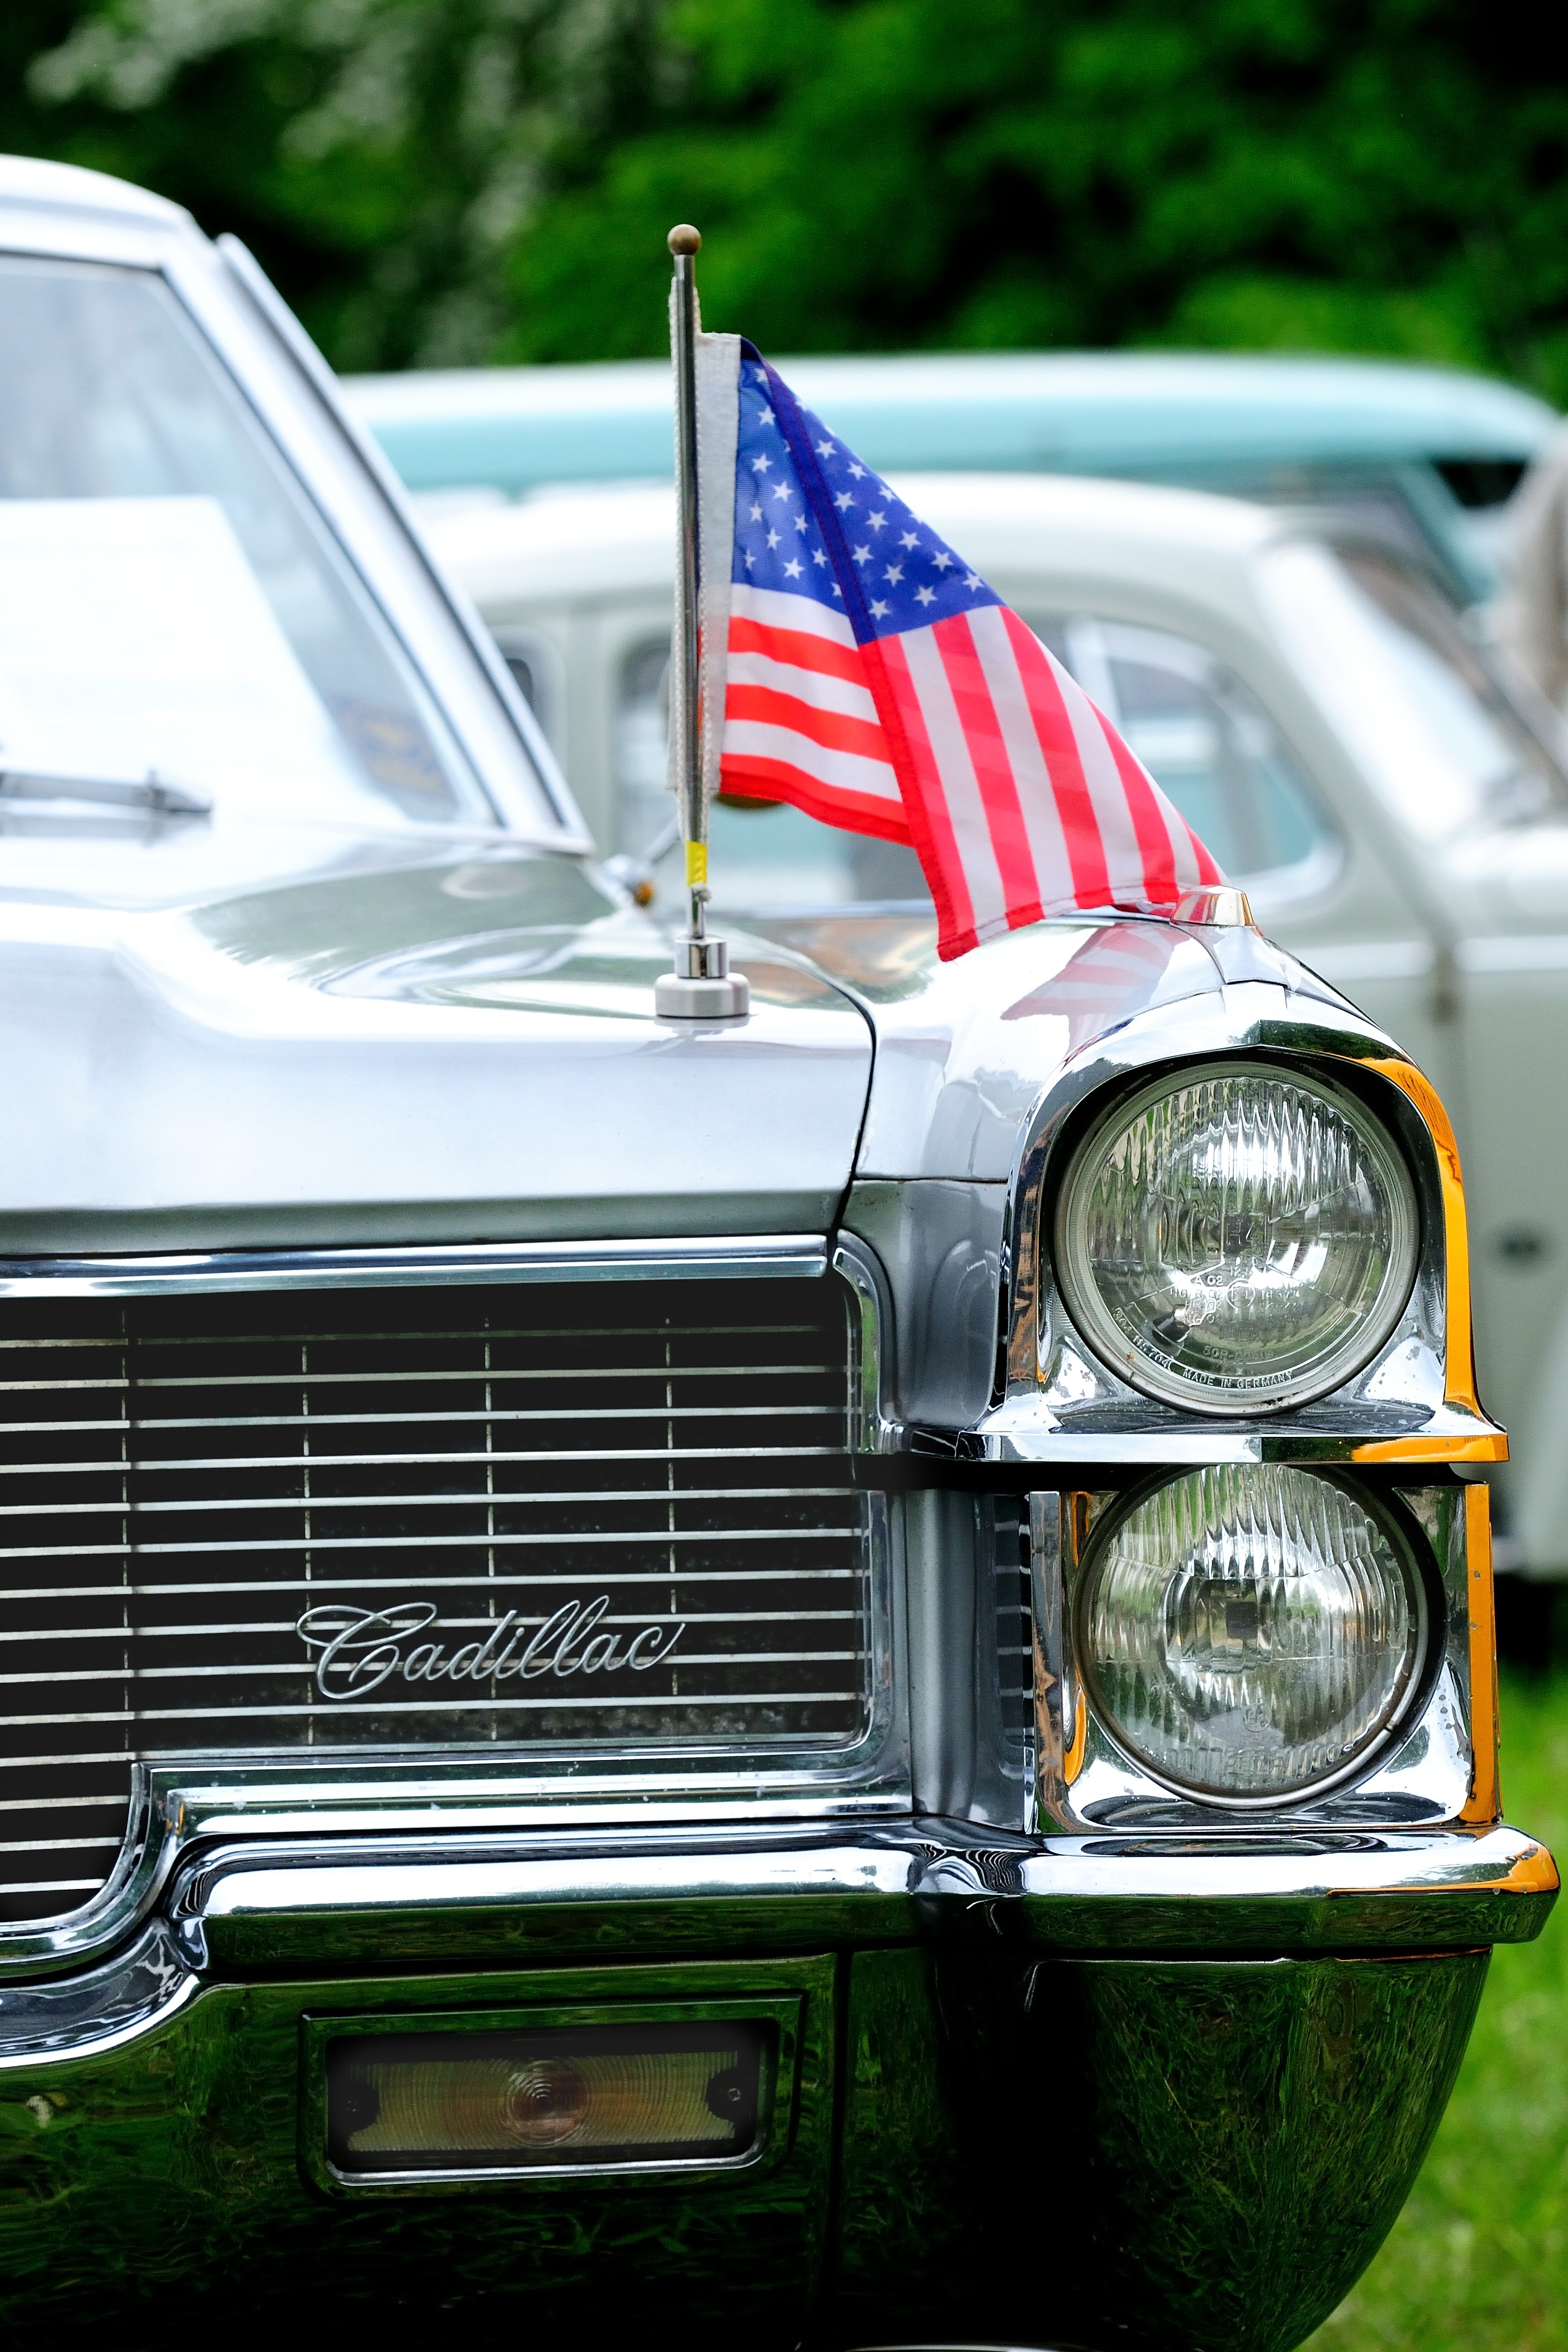
car, retro, old, transport, vehicle, usa, auto, nostalgia, spotlight, grille, automotive, motor vehicle, vintage car, bumper, international, american, sedan, oldtimer, nostalgic, pig, classic, historically, vehicles, rarity, antique car, vintage car automobile, car age, land vehicle, automobile make, automotive exterior, automotive design, luxury vehicle, performance car